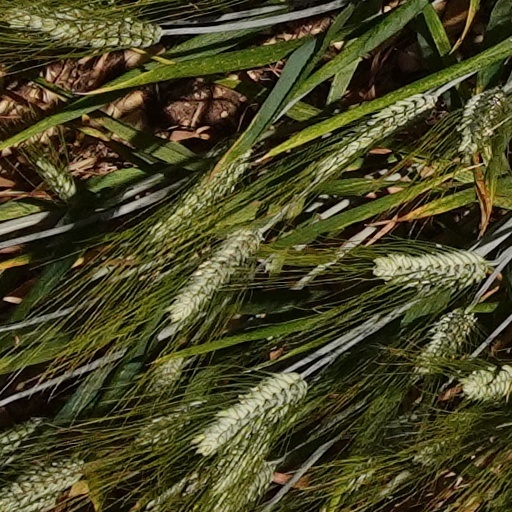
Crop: wheat